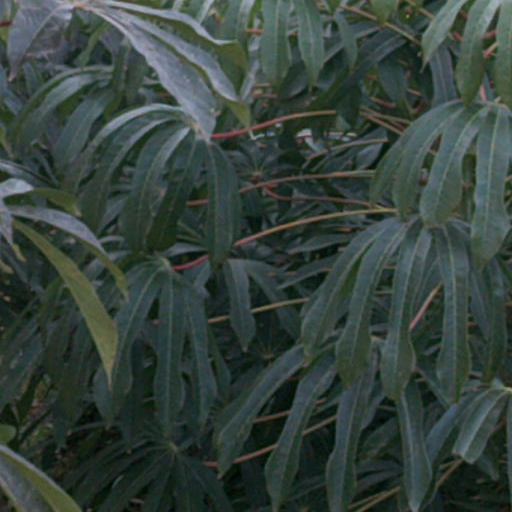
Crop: cassava